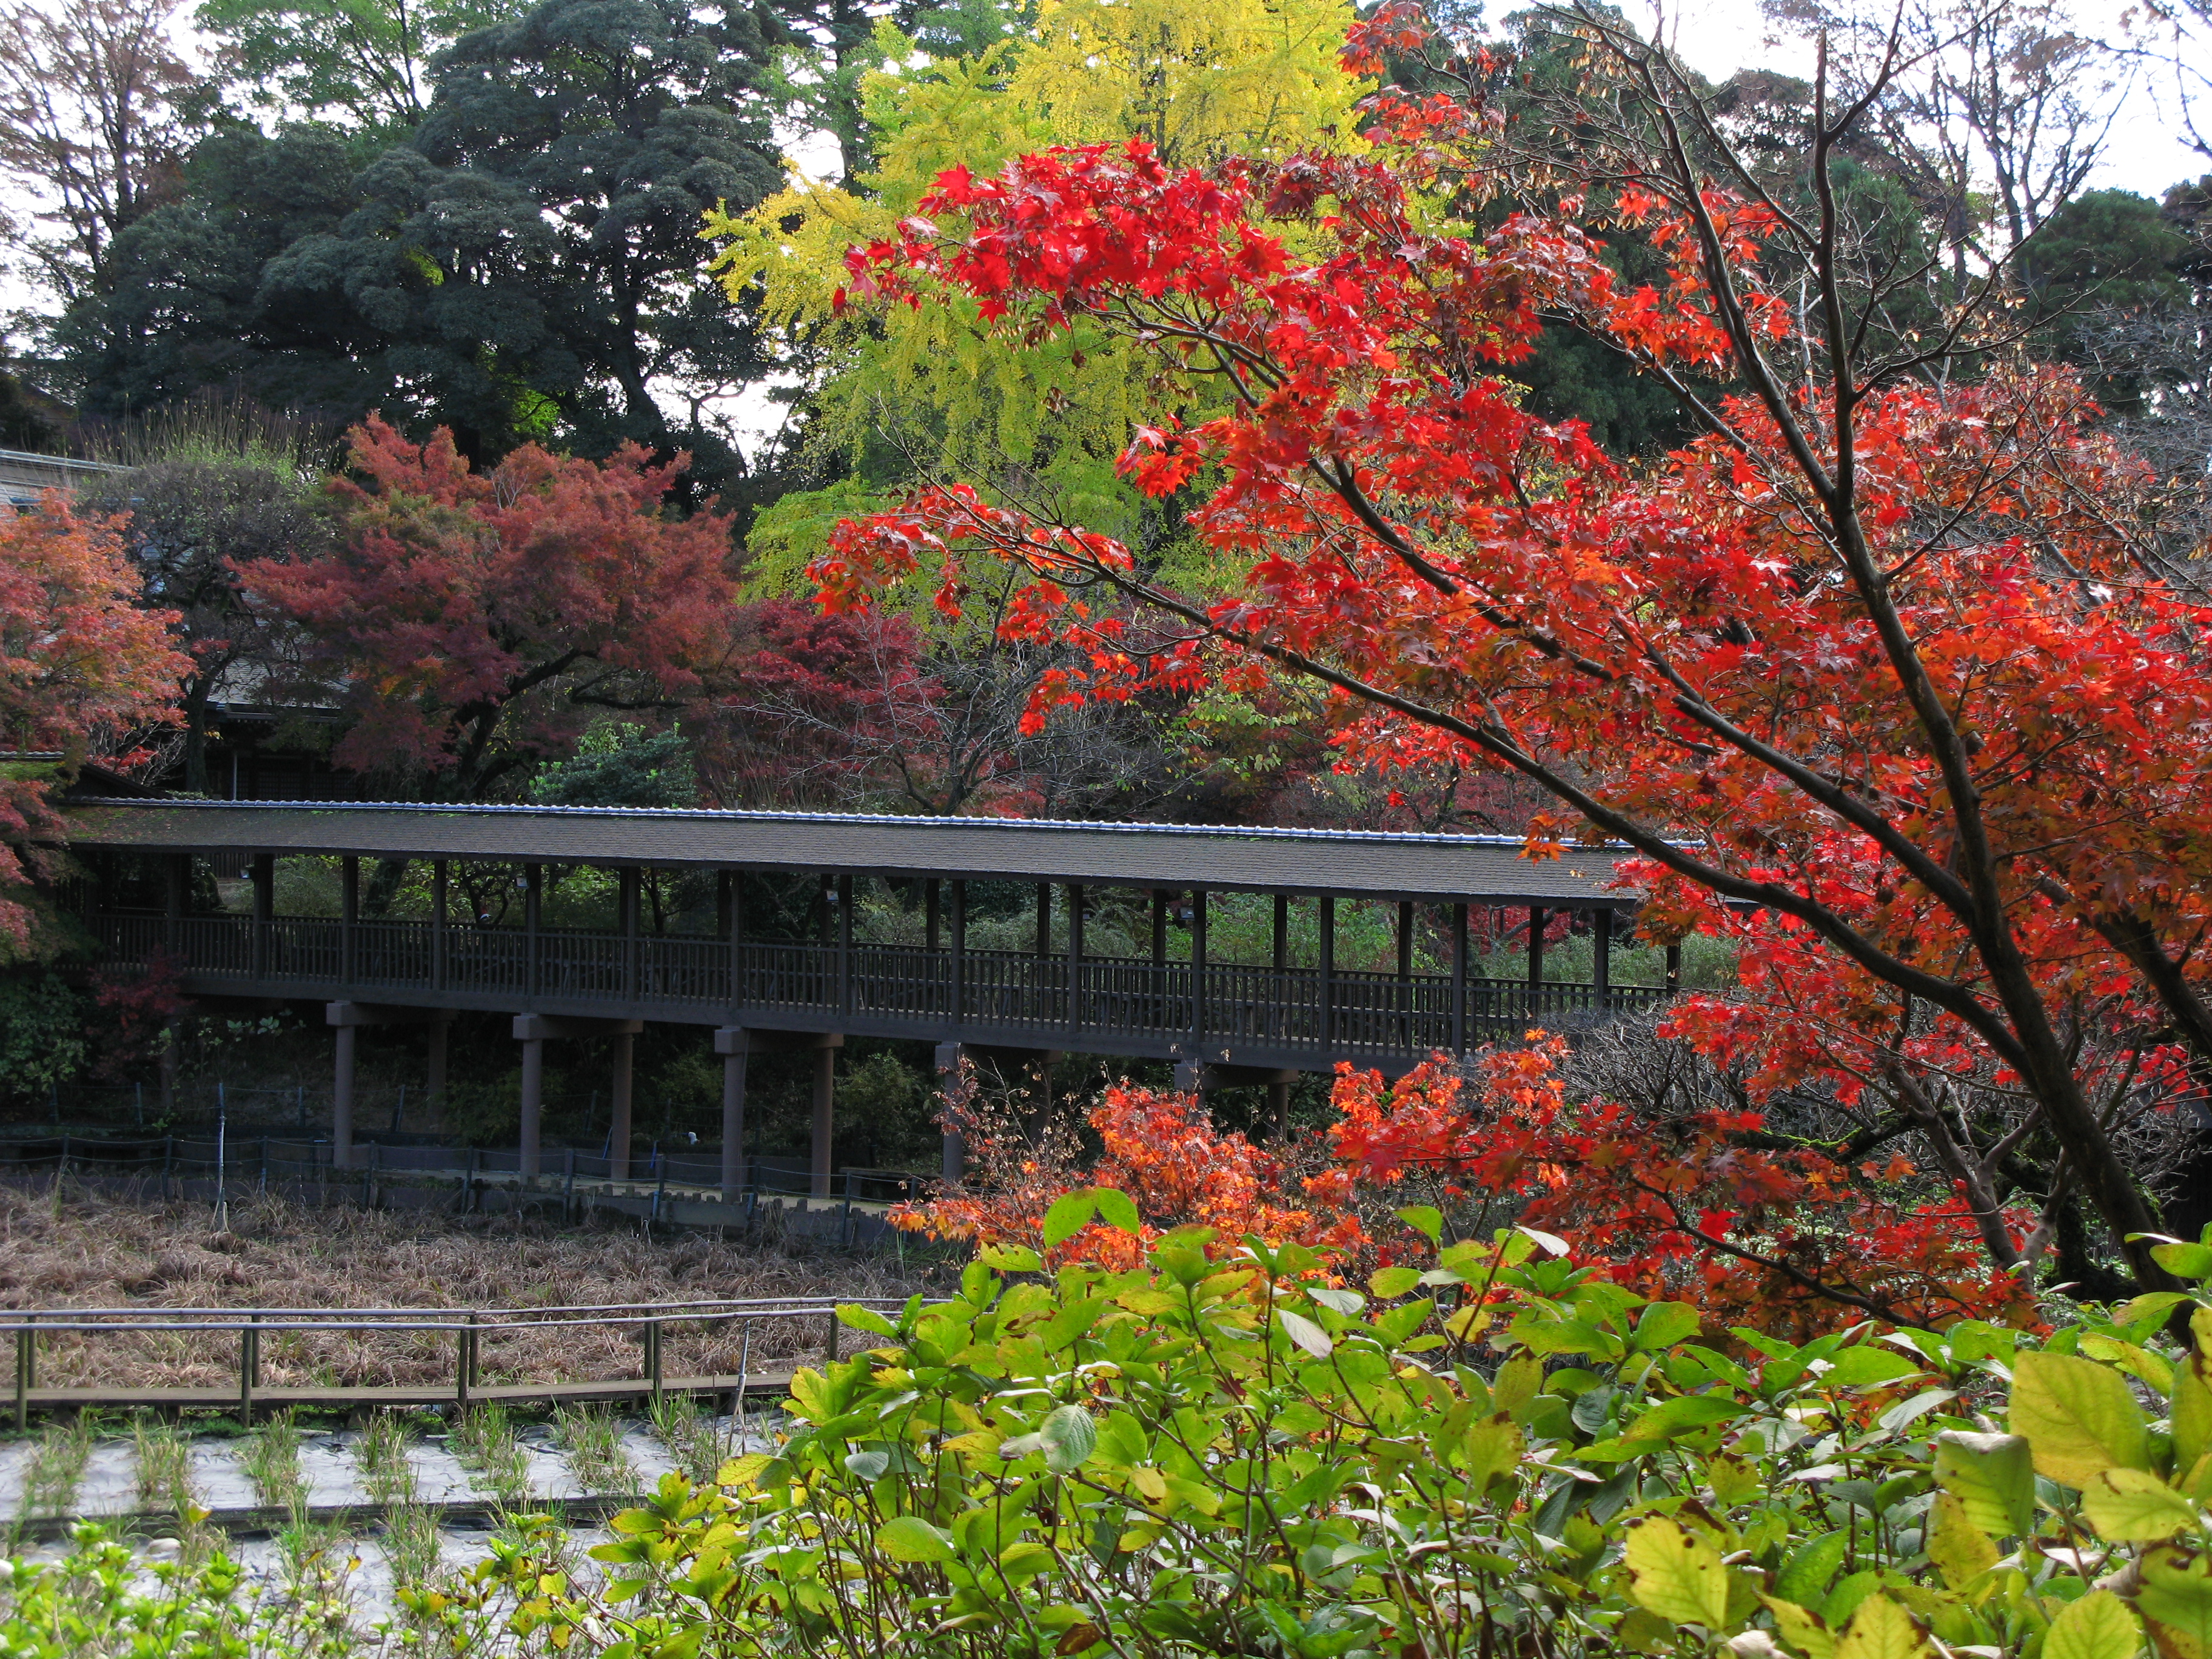
tree, plant, leaf, flower, high, autumn, park, botany, garden, season, leaves, shrub, hires, botanical garden, hi, res, resolution, hondoji, g7, flowering plant, woody plant